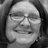
Emotion: happy